Evaporative cooler

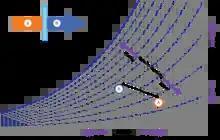
Direct evaporative cooling

"Direct evaporative cooling" (open circuit) is used to lower the temperature and increase the humidity of air by using latent heat of evaporation, changing liquid water to water vapor. In this process, the energy in the air does not change. Warm dry air is changed to cool moist air. The heat of the outside air is used to evaporate water. The RH increases to 70 to 90% which reduces the cooling effect of human perspiration. The moist air has to be continually released to outside or else the air becomes saturated and evaporation stops.